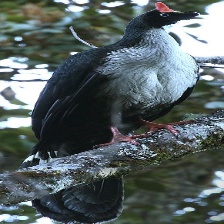
Species: HORNED GUAN
Scientific name: OREOPHASIS DERBIANUS